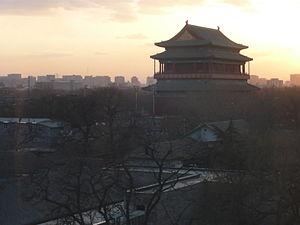
1270 :
La tour du tambour est située sur l'extrémité nord de l'axe central de la vieille ville tartare de Pékin, au nord de la rue Di’anmen. Elle se situe un peu au sud de la tour de la cloche. Elle a été construite pour la musique, mais a ensuite été utilisée pour donner l'heure et est à présent une attraction touristique.